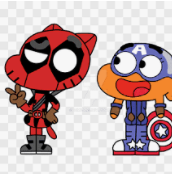
Portrait style: Cartoon Portrait